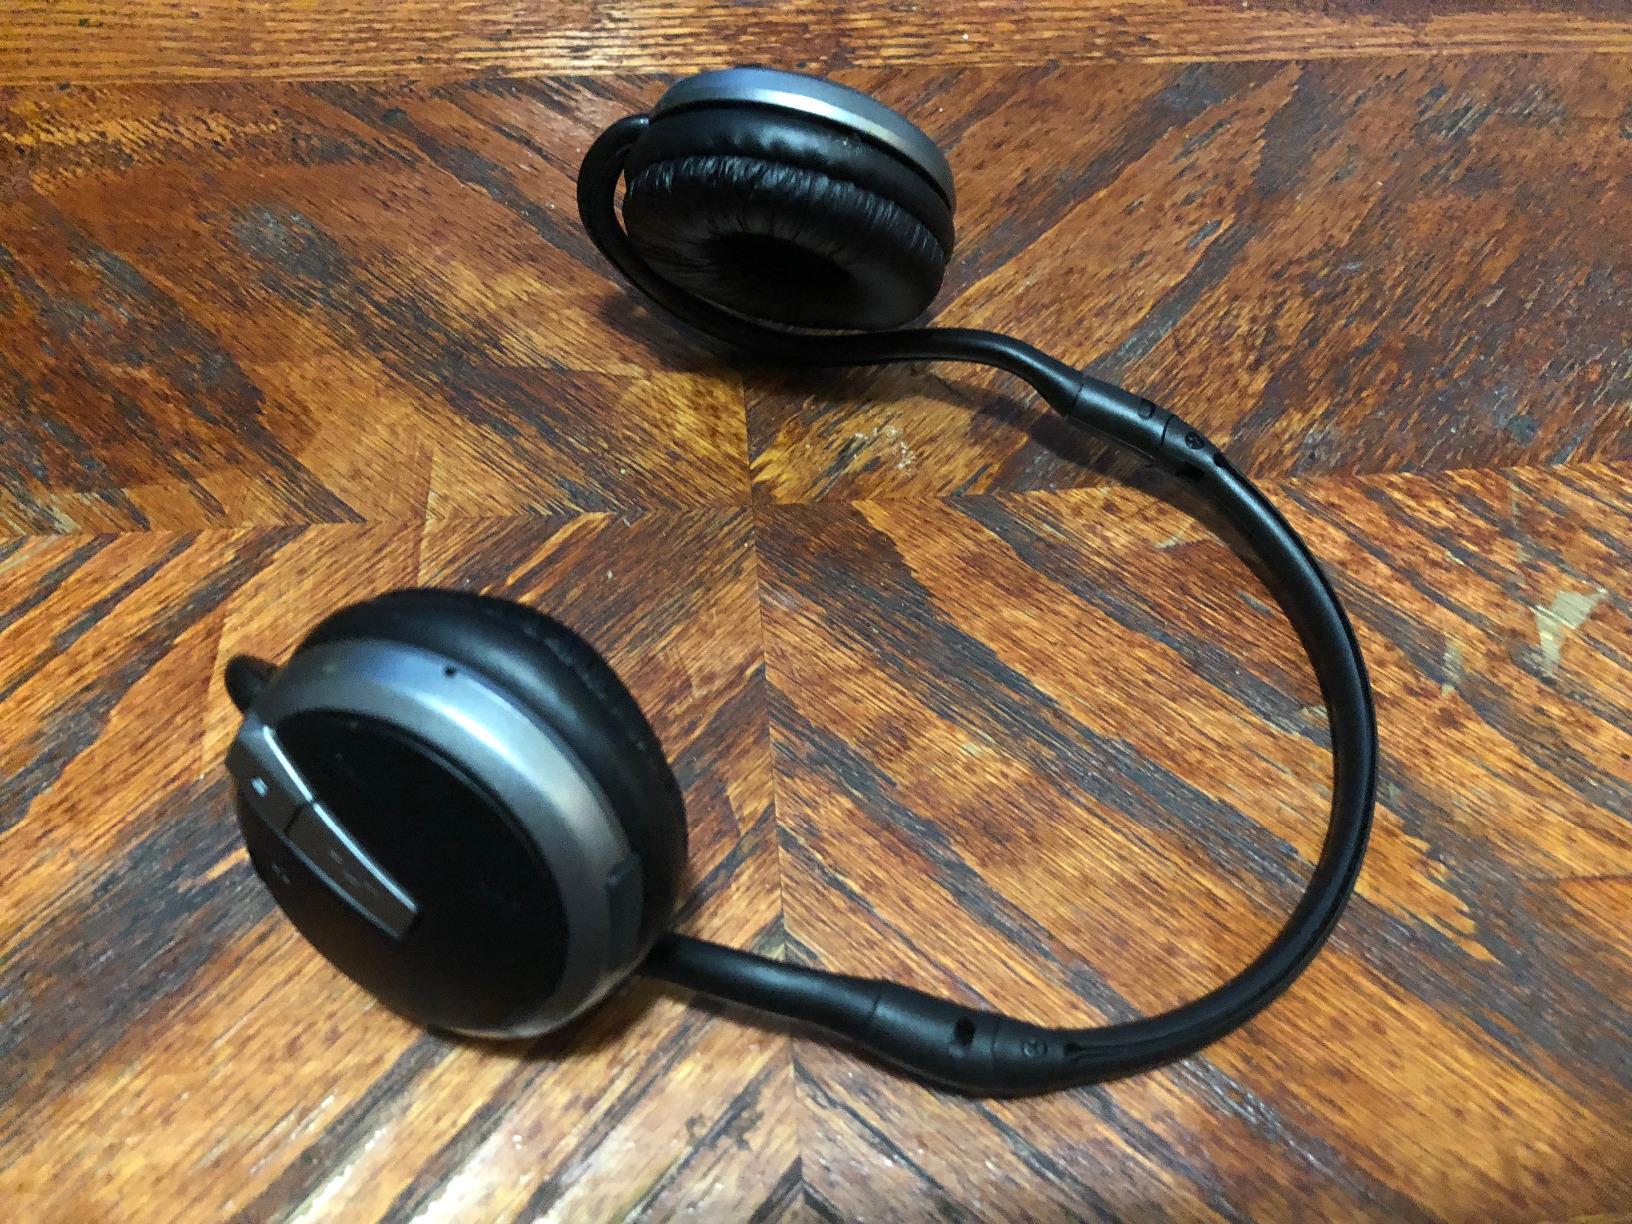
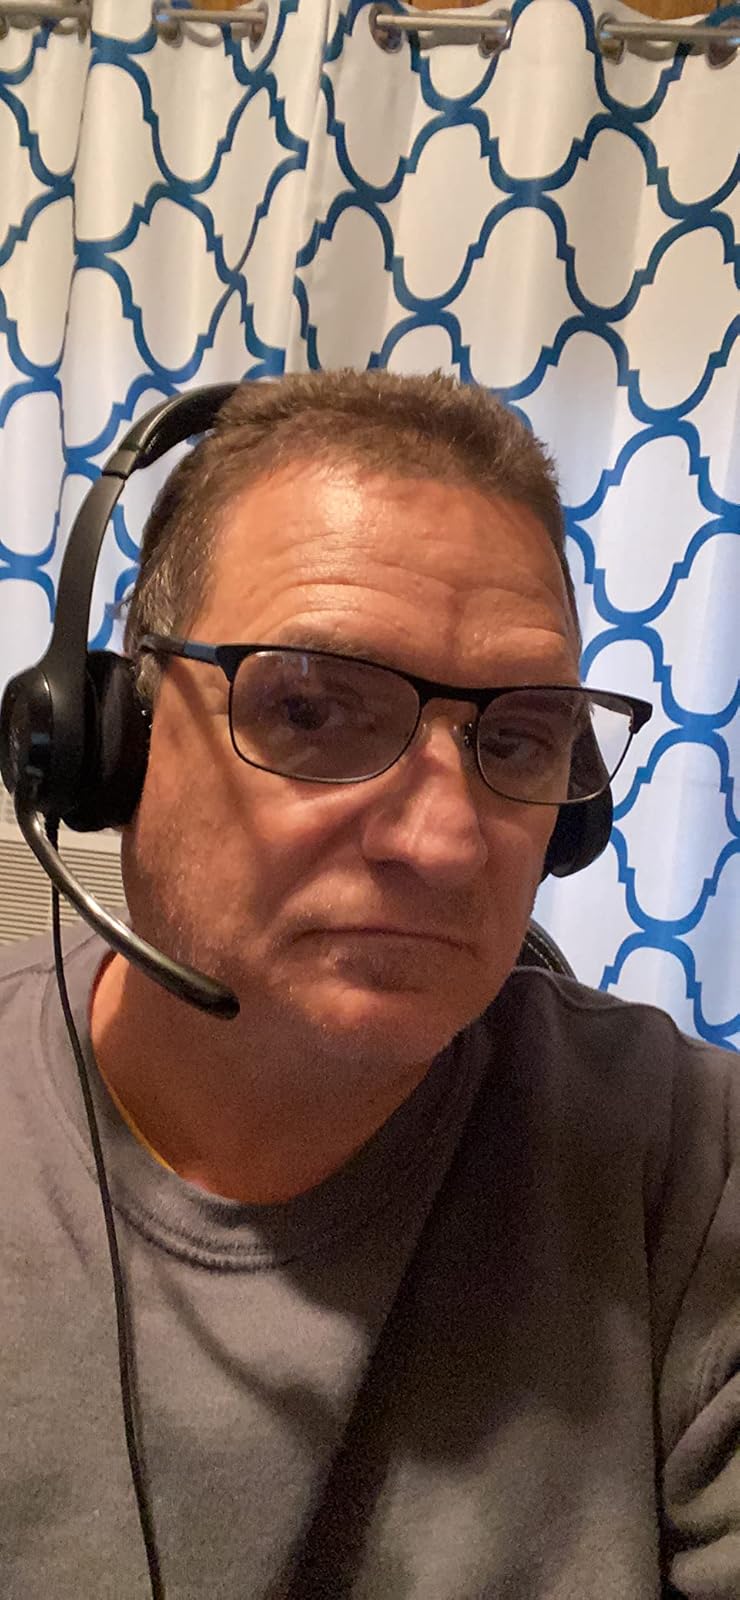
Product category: headphones
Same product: no